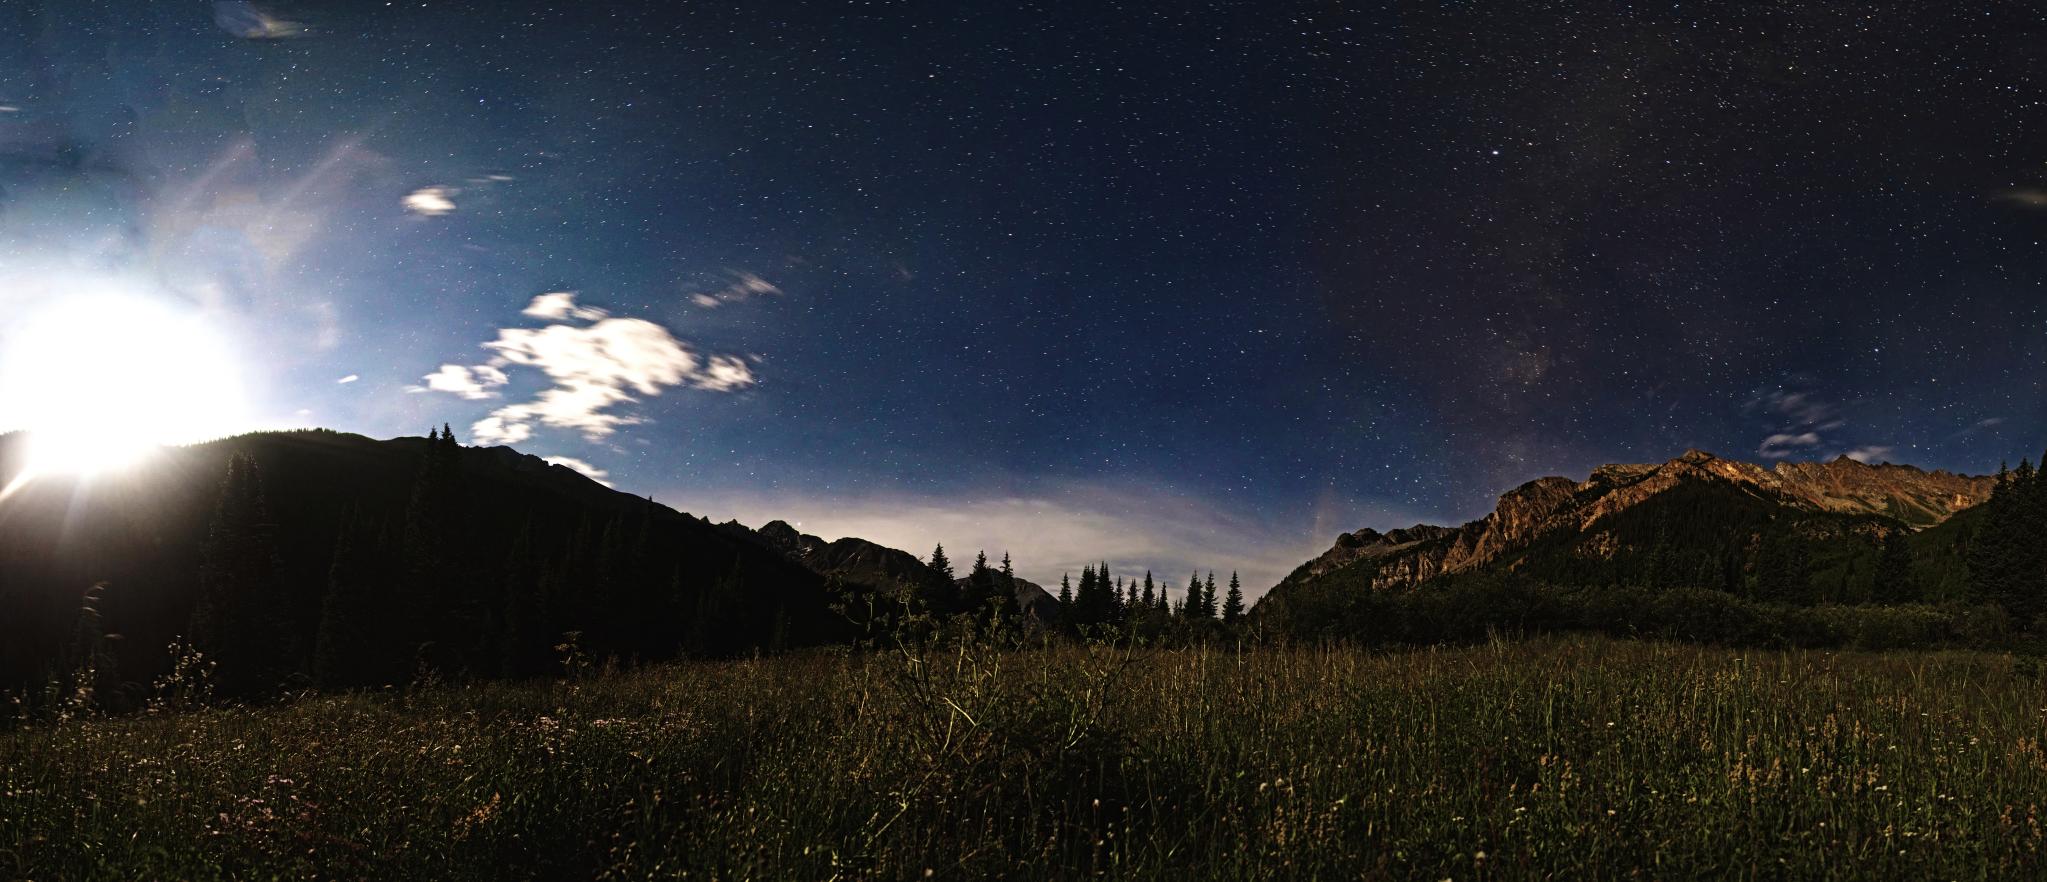
landscape, silhouette, outline, mountain, sky, night, sunlight, atmosphere, panorama, summer, canon, moon, long, eos, exposure, 2011, colorado, mountains, canon7d, 7d, tamron1750, aspen, august, co, summernight, astronomical object, atmospheric phenomenon